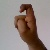
The image shows a hand gesture representing the letter 'X' in Indian Sign Language.